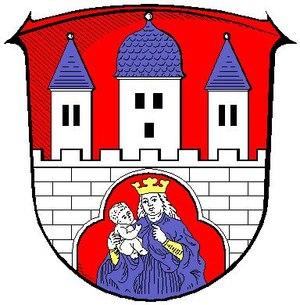
Trendelburg est une municipalité allemande située dans le land de la Hesse et l'arrondissement de Cassel.